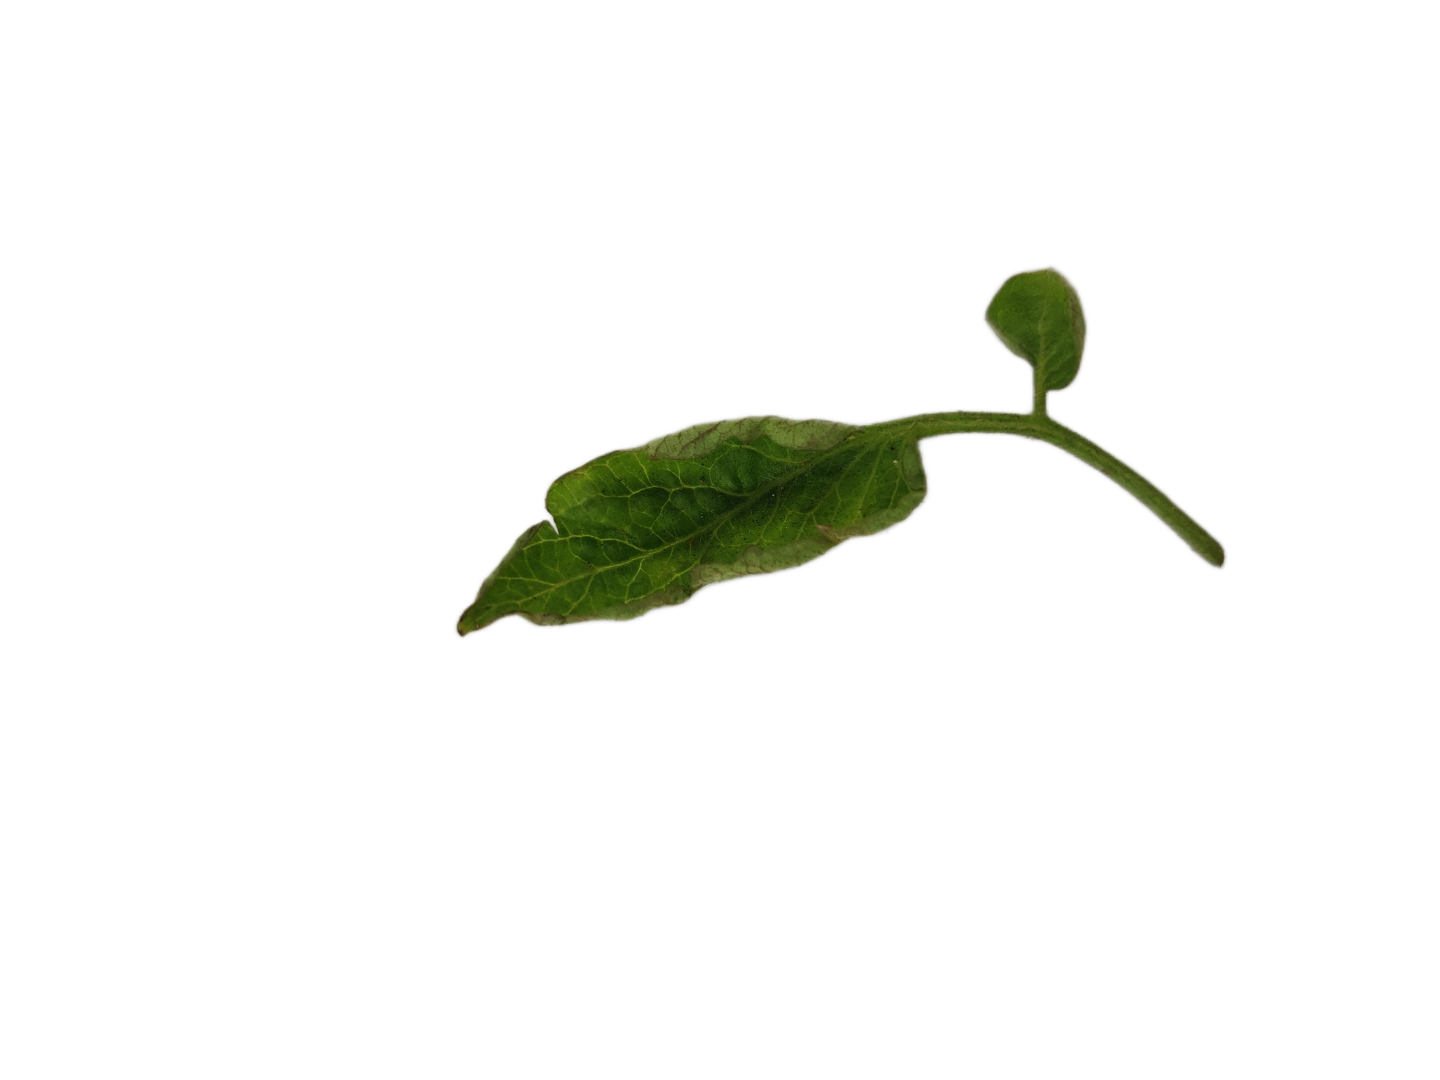
Crop: Tomato
Label: Mosaic